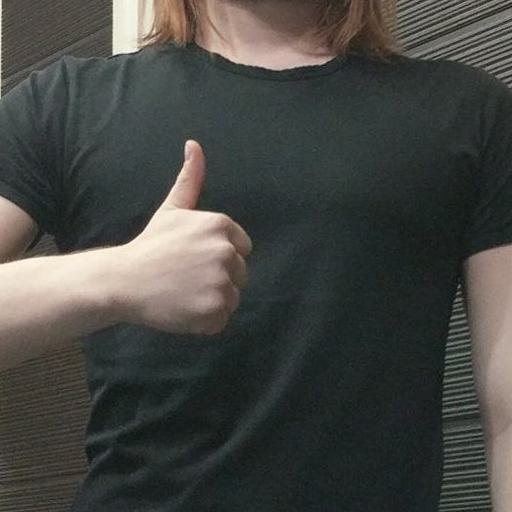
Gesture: like